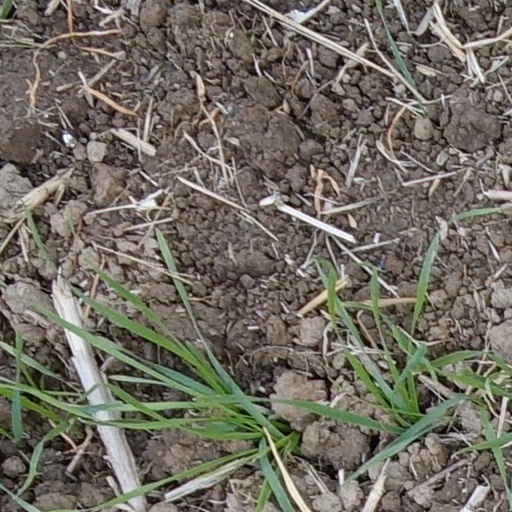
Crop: wheat